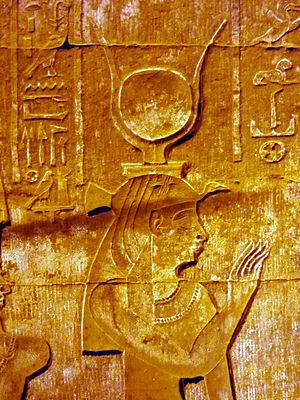
Bas-relief d'Isis dans l'escalier est, temple d'Edfou, Égypte